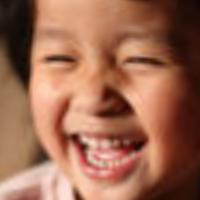
Age group: age 01-10